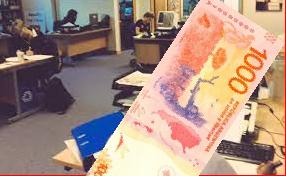
Denominación: 1000